Palladium(III) compounds

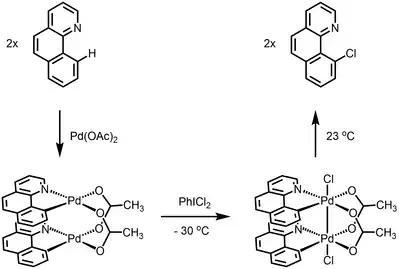

Acetoxylation of 2-phenylpyridine was also demonstrated to involve a dinuclear Pd(III) intermediate.